Kankakee River

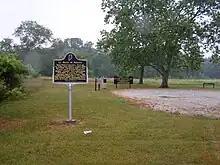
Turkey Foot Wetland Conservation Area (East Yellowstone Park Road, off US 30

The Kankakee River passes through the southeast corner of Starke County. Here it takes on a more natural appearance with wetlands spreading out along both sides of the river. The river channels form the northern border between Starke County and LaPorte County to its north. These are some of the more extensive wetlands along the upper river. The Kankakee Fish and Wildlife Area is a state managed wildlife area, heavily managed to control water levels throughout the year. Here, the Yellow River (the second largest branch of the Kankakee) joins the main river.